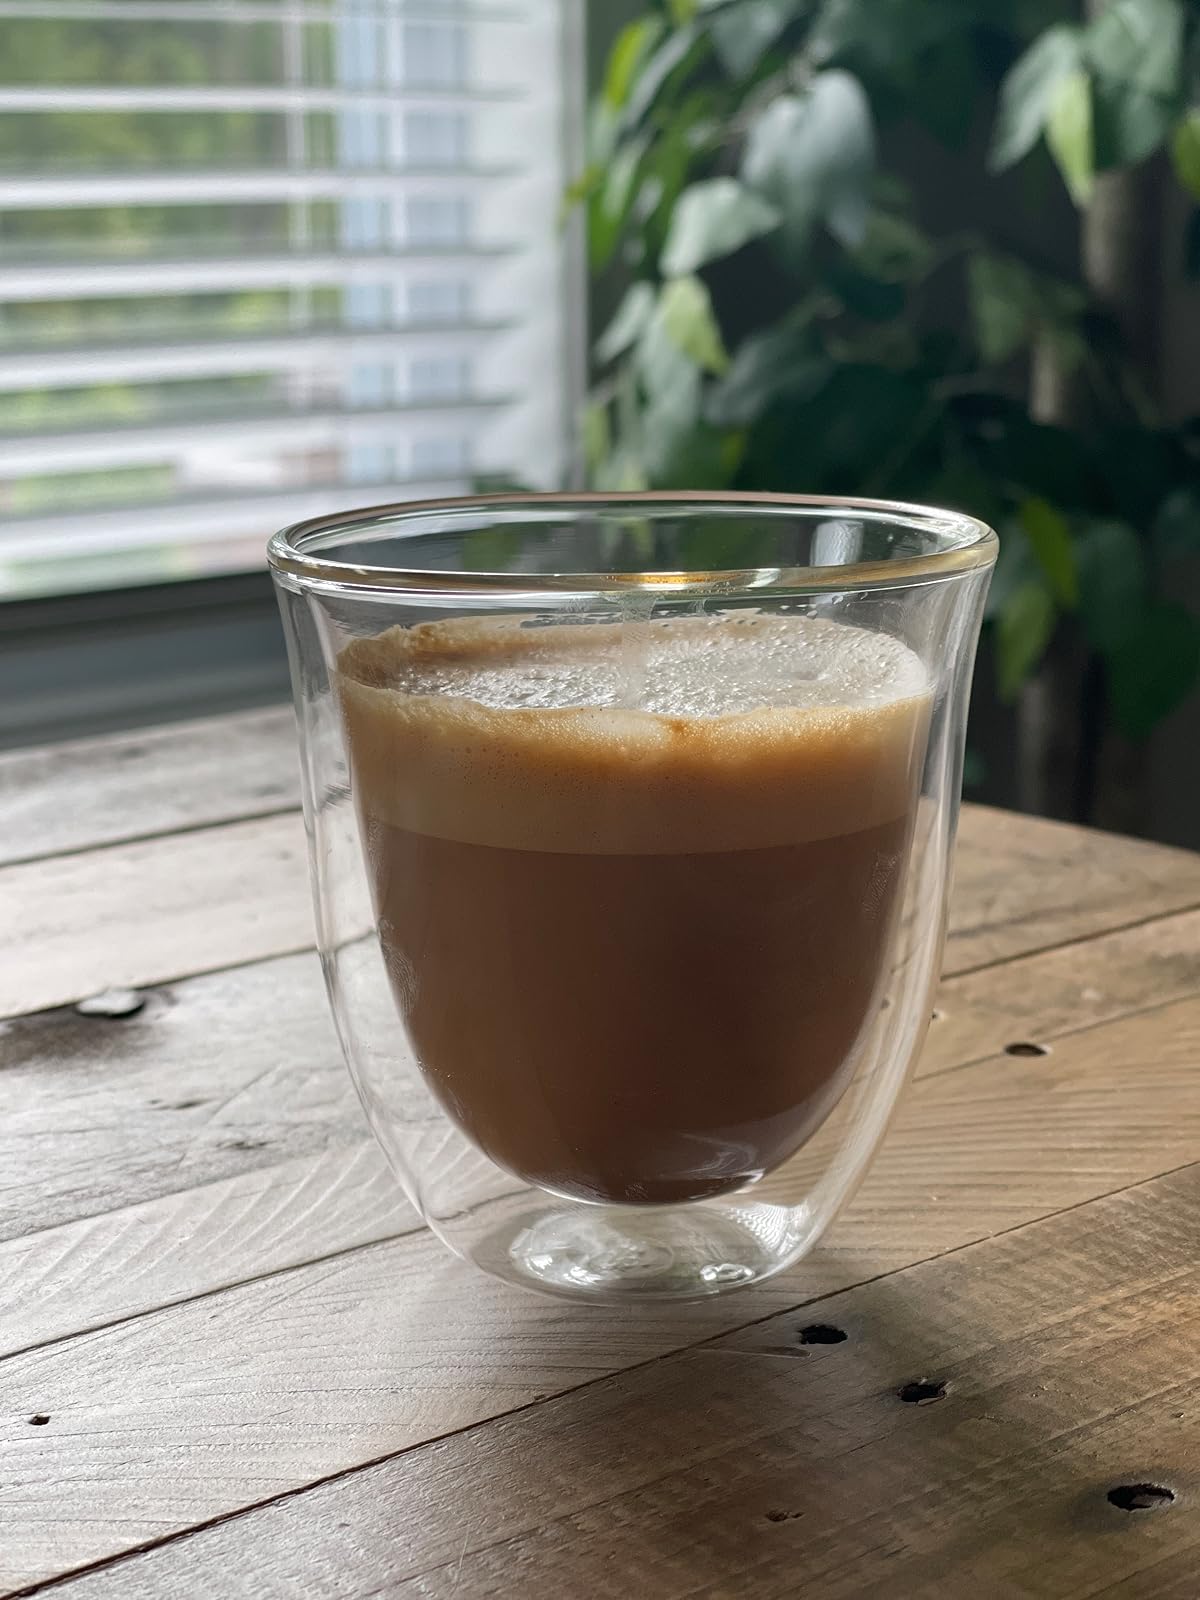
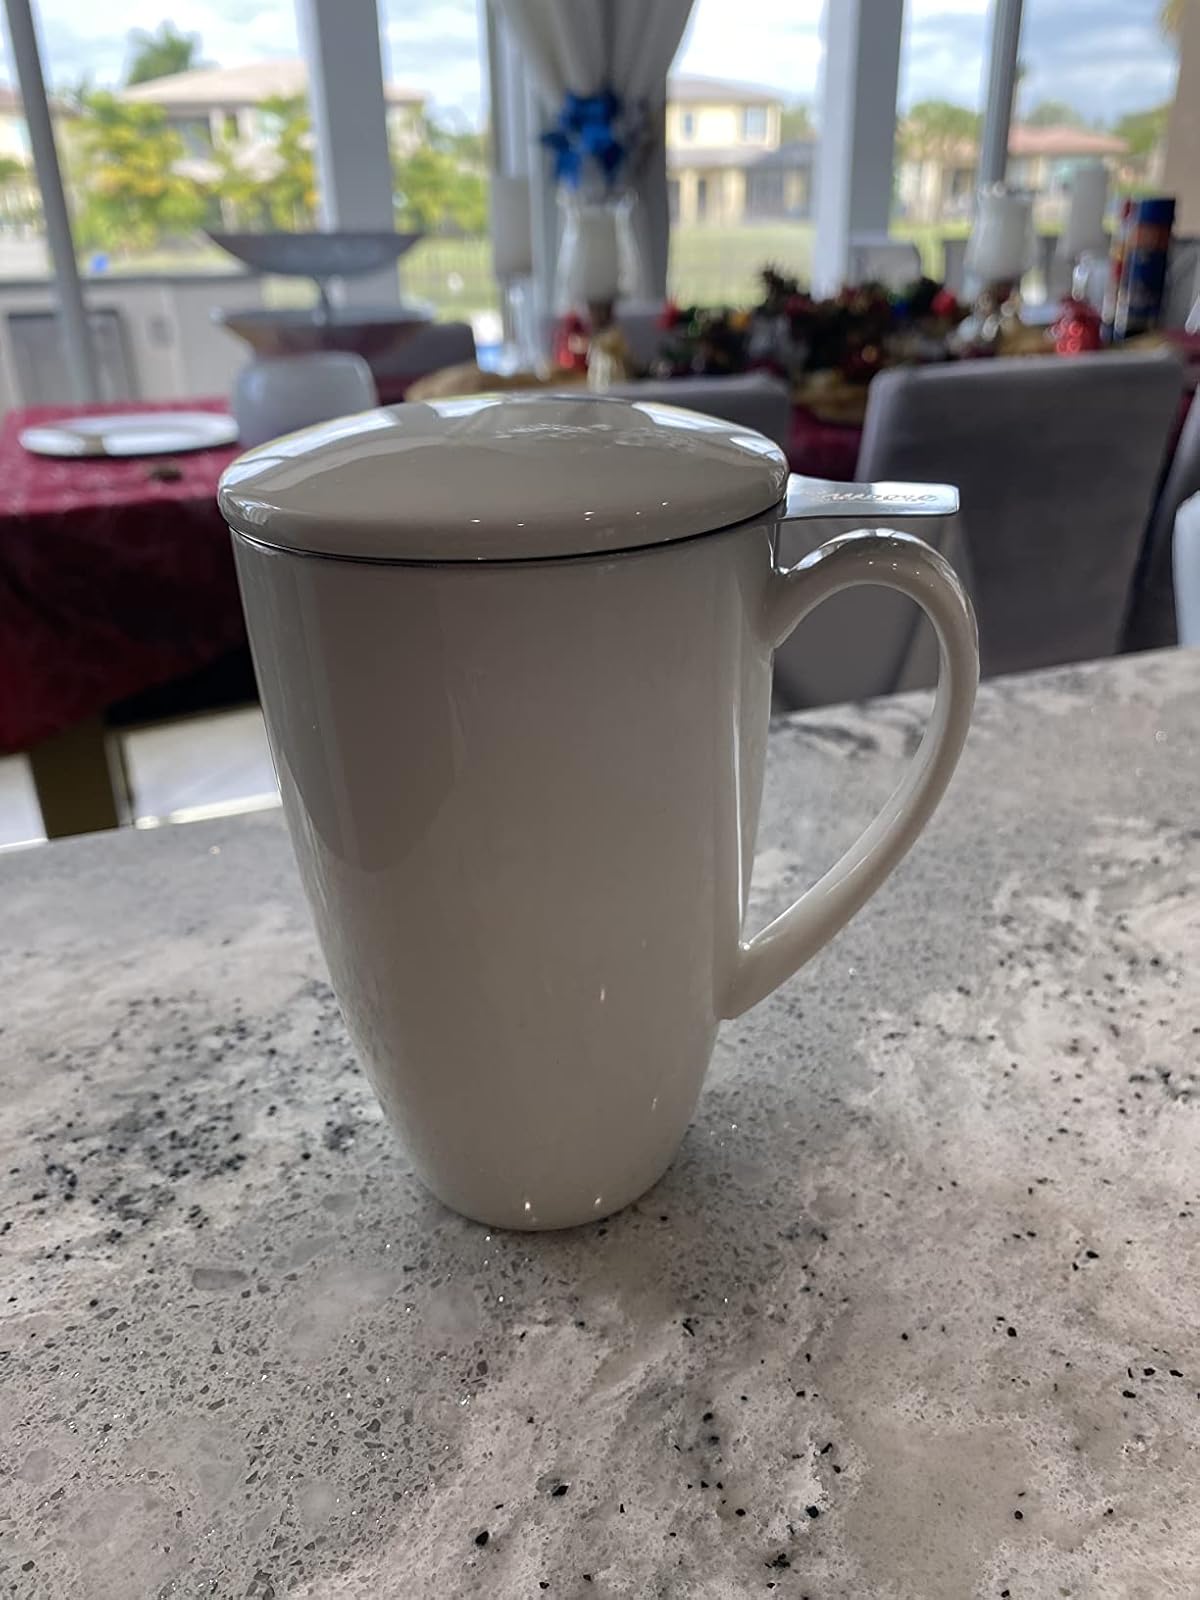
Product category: items_mug
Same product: no